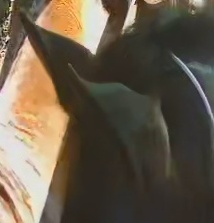
Face region: ears (position_of_ears)
Pain indicator: not_present